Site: brandenburg
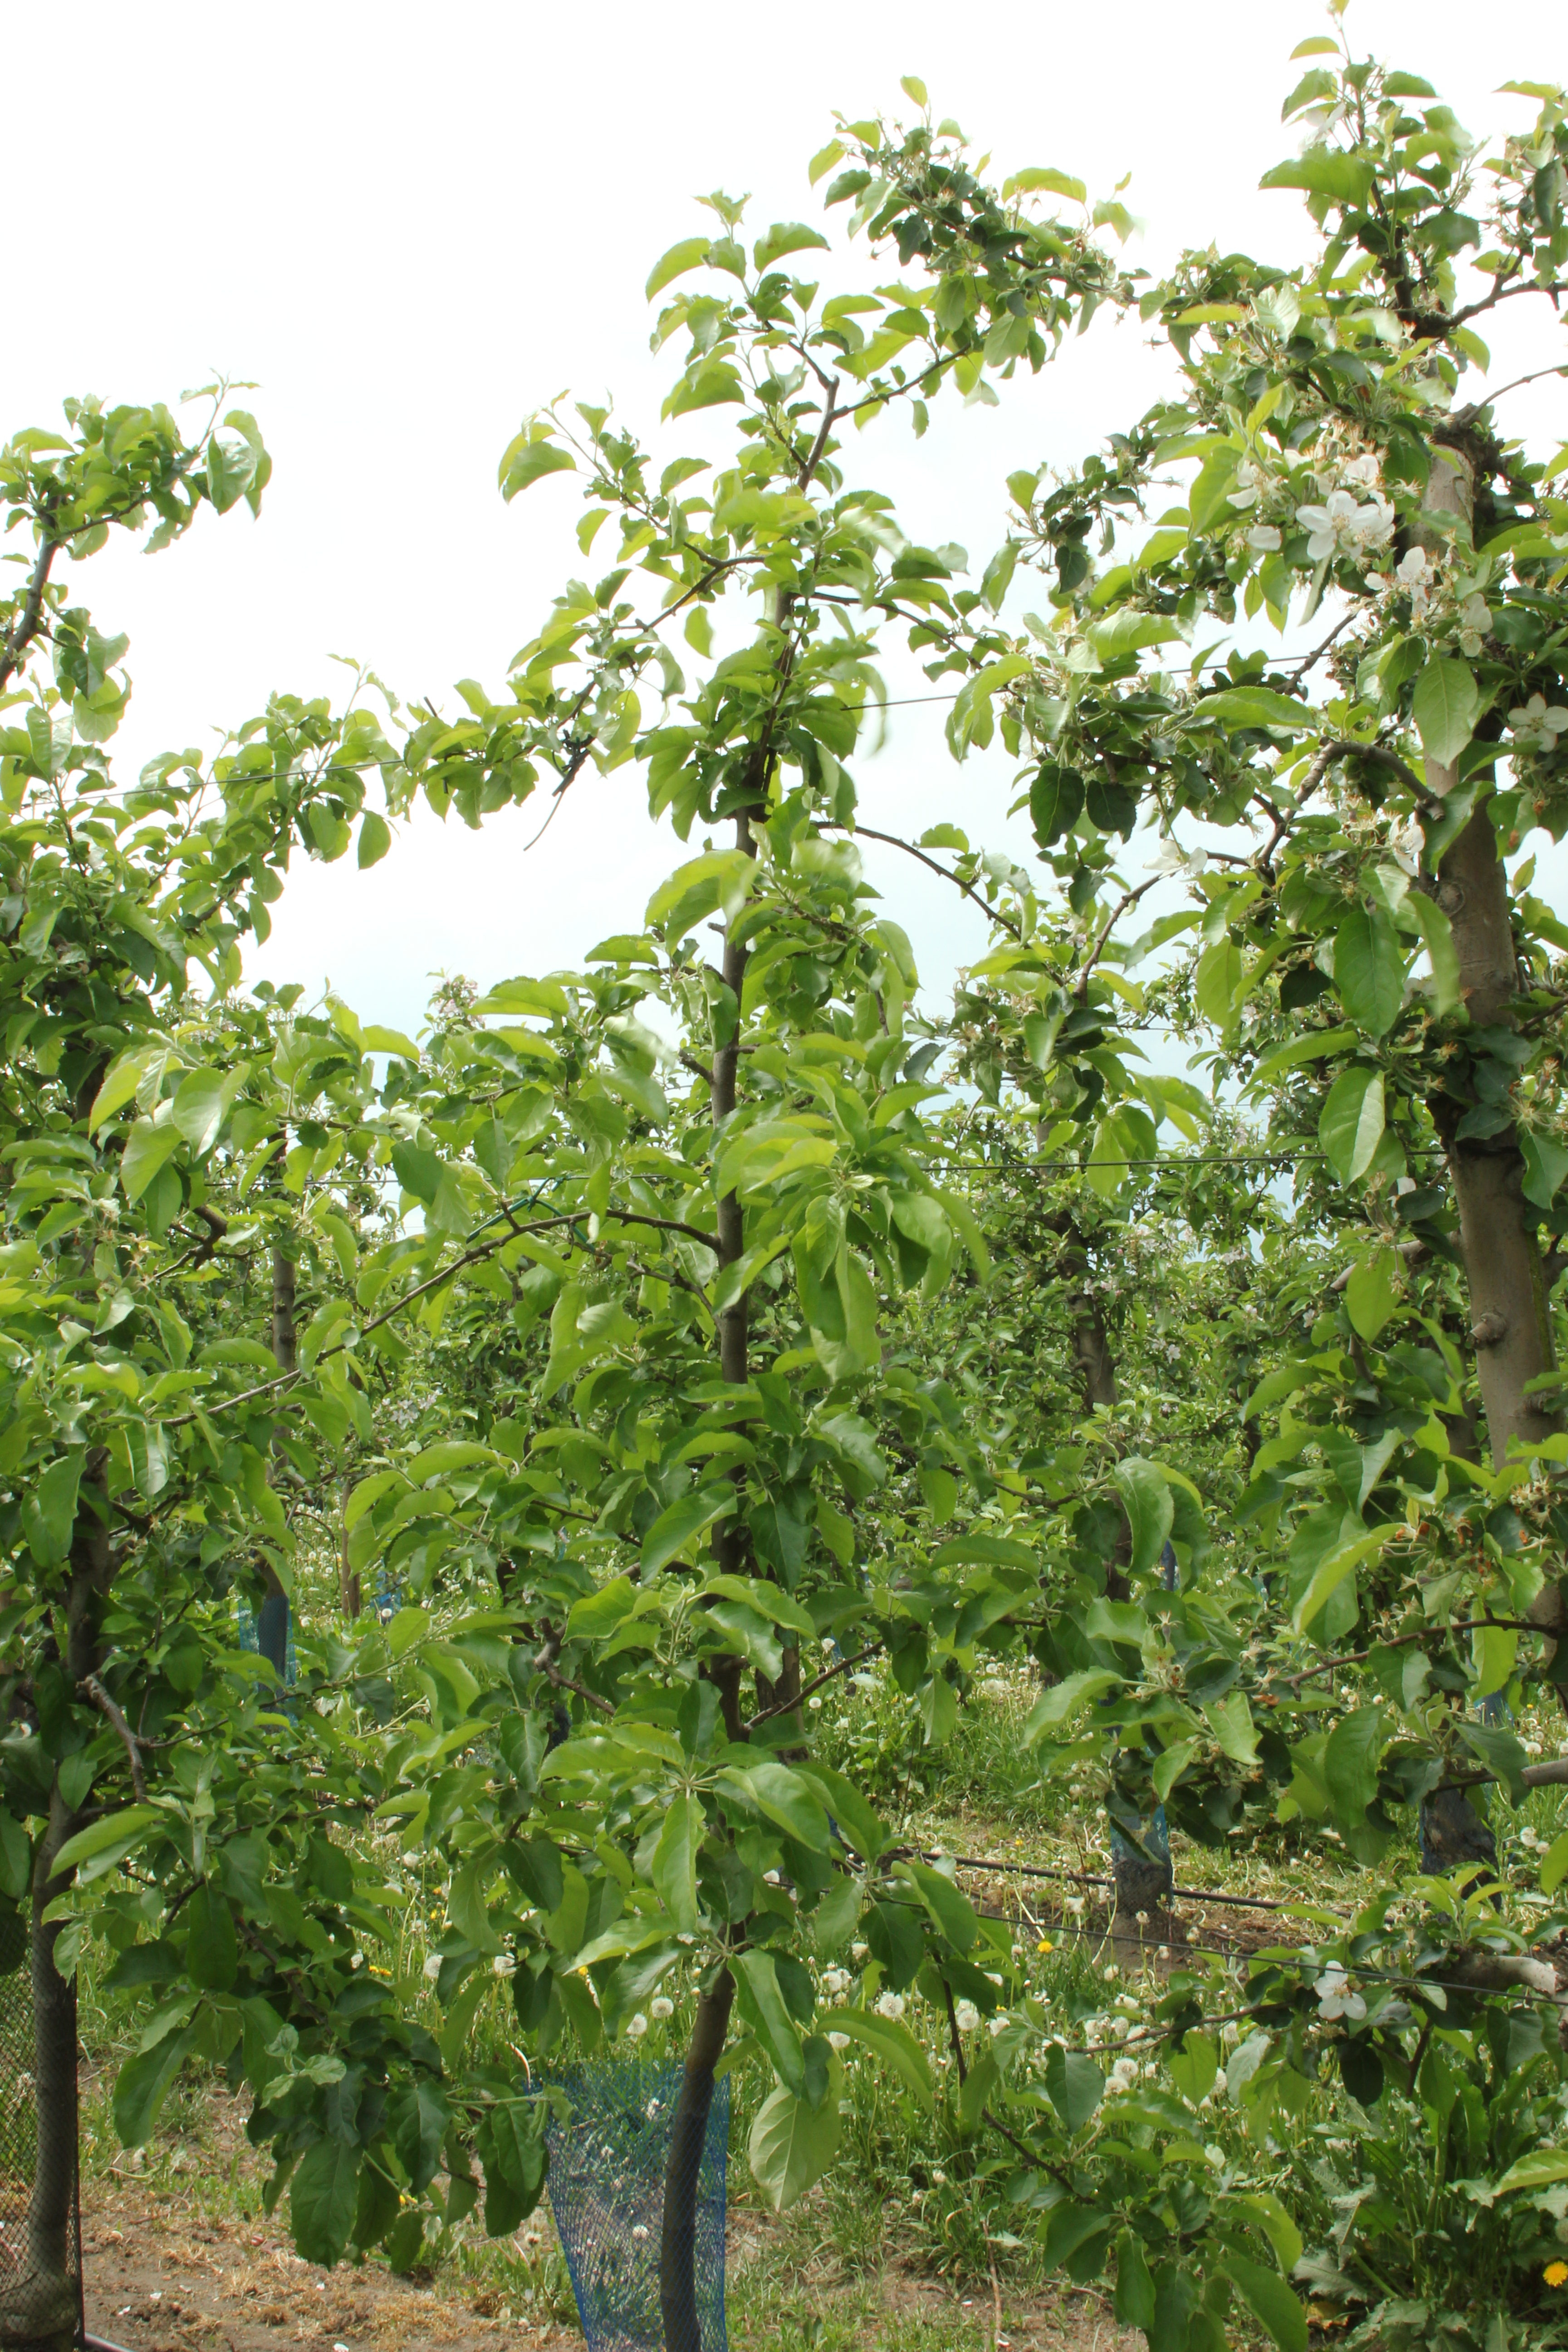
Growth stage (BBCH 67): Flowering